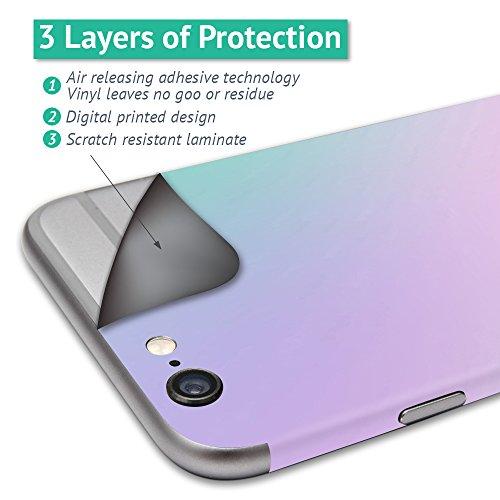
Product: MightySkins Skin Compatible with Blade Chroma Battery Batteries (4 Pack) wrap Cover Sticker Skins Black Diamond Plate
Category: Toys & Games | Hobbies | Remote & App Controlled Vehicles & Parts | Remote & App Controlled Vehicle Parts
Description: Protect your Blade Chroma Battery 4 pack from dings and scratches.
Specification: ProductDimensions:17x1x11inches|ItemWeight:0.16ounces|ShippingWeight:1pounds|ASIN:B01DDUPZUS|Itemmodelnumber:BLCHROMBAT-BlkDiamondPlt